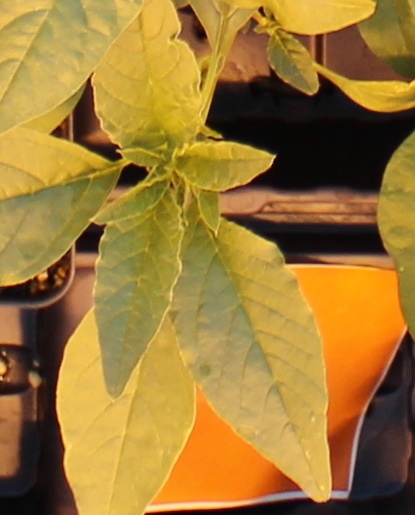
Label: Waterhemp